Isaac Titsingh

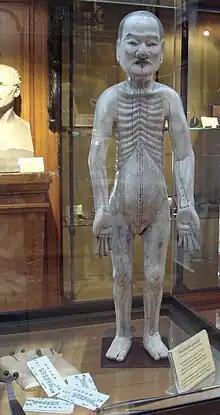
Japanese acupuncture mannequin from the Titsingh estate. Musée d'histoire de la médecine, Paris.

On 1 March 1796, the Dutch East India Company, already in decline, was nationalized by the new Batavian Republic. In that year, Titsingh returned to Europe. For some time, he lived in Britain, at London and Bath, and was a member of the Royal Society. In 1801, he went back to Amsterdam, and thence to Paris, where he lived until his death.